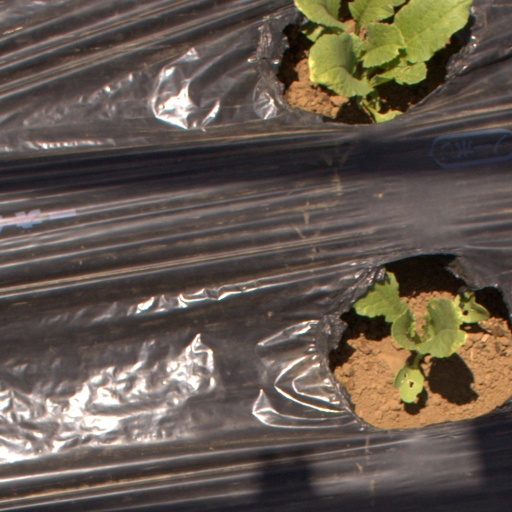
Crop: Jerusalem artichoke